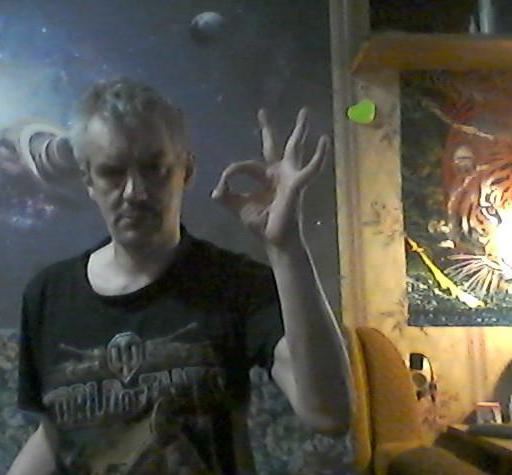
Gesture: ok